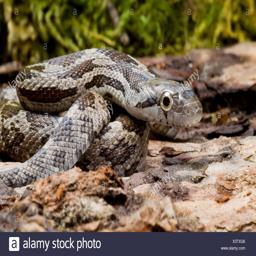
Animal: snakes